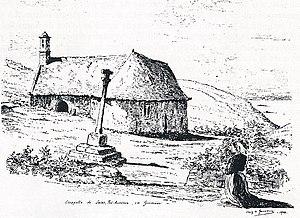
Guimaëc
Guimaëc [gimɛk] est une commune du département du Finistère, dans la région Bretagne, en France. Elle se situe en pays trégorrois.